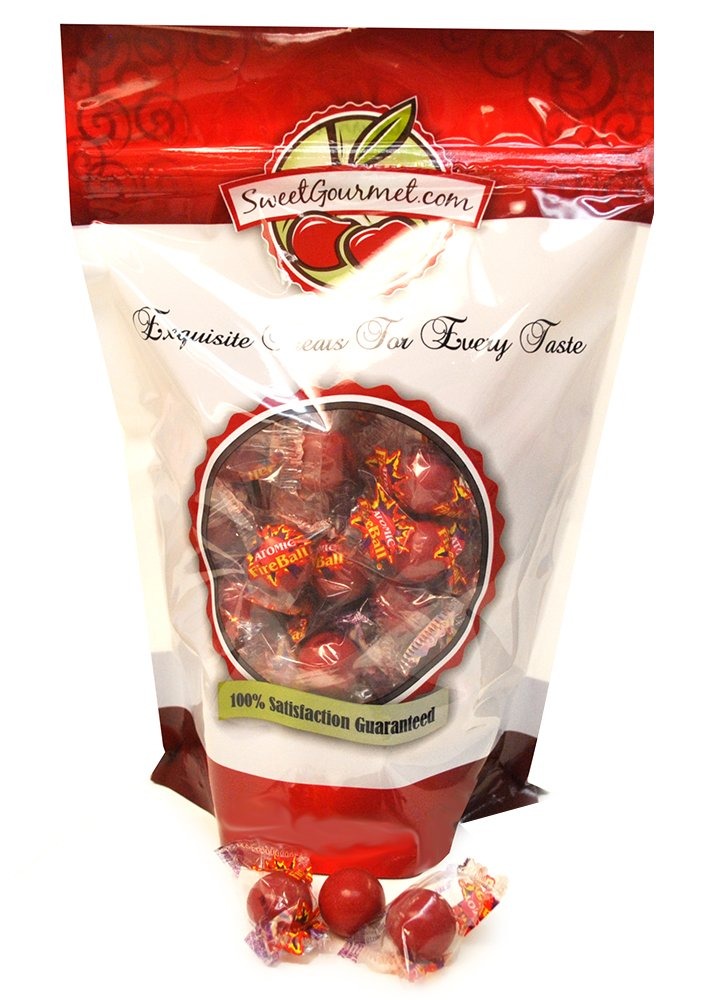
Item Name: Atomic Fireballs 16 Oz. (1 Lb), 1 Pound
Bullet Point 1: Hot Jawbreakers Wrapped
Bullet Point 2: Individually wrapped to ensure freshness
Bullet Point 3: Great for party favors, gift giveaways, and more
Bullet Point 4: Product of Ferrara
Value: 16.0
Unit: Ounce

Price: 23.75